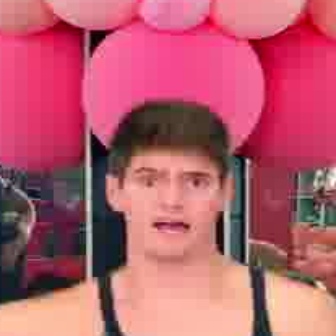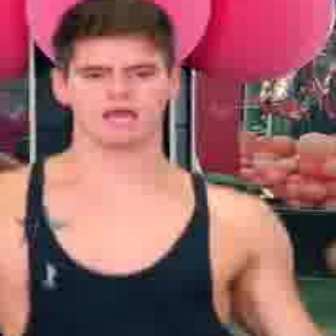
  Please identify the target specified by the bounding box [117,157,216,256] in the first image and locate it in the second image. Return the coordinates in [x_min,y_min,x_max,y_max] format.
Answer: [65,51,160,147]